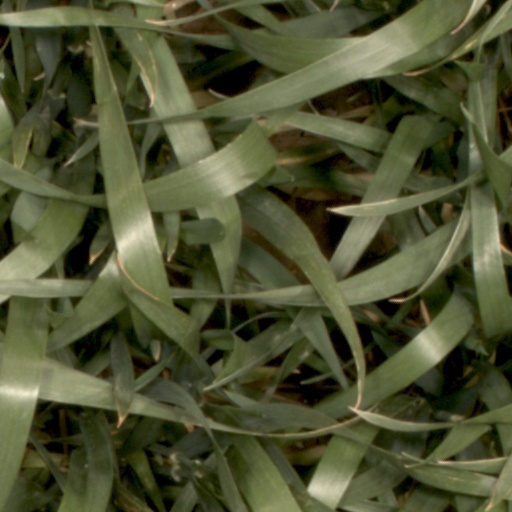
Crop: wheat